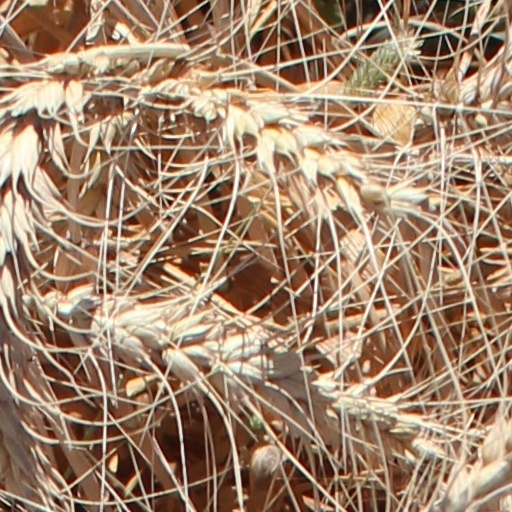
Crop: wheat